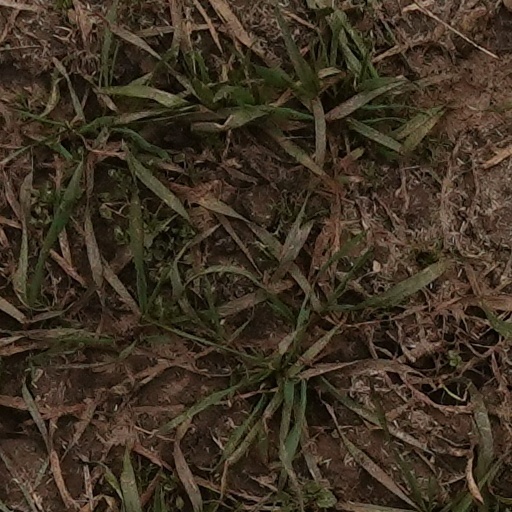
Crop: wheat